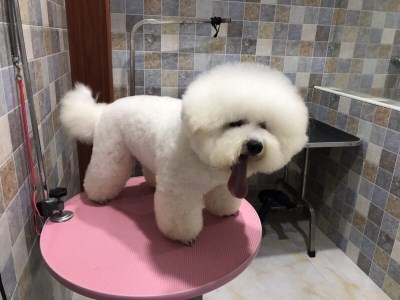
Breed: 3083-n000117-Bichon_Frise